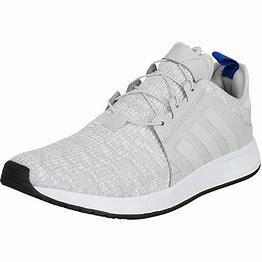
Brand: Adidas
Model: X_plr